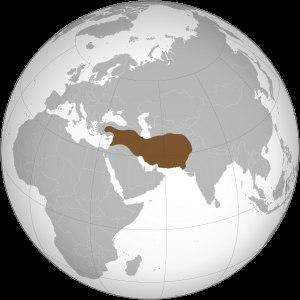
Cette liste présente les dirigeants de la Perse et de l'Iran.